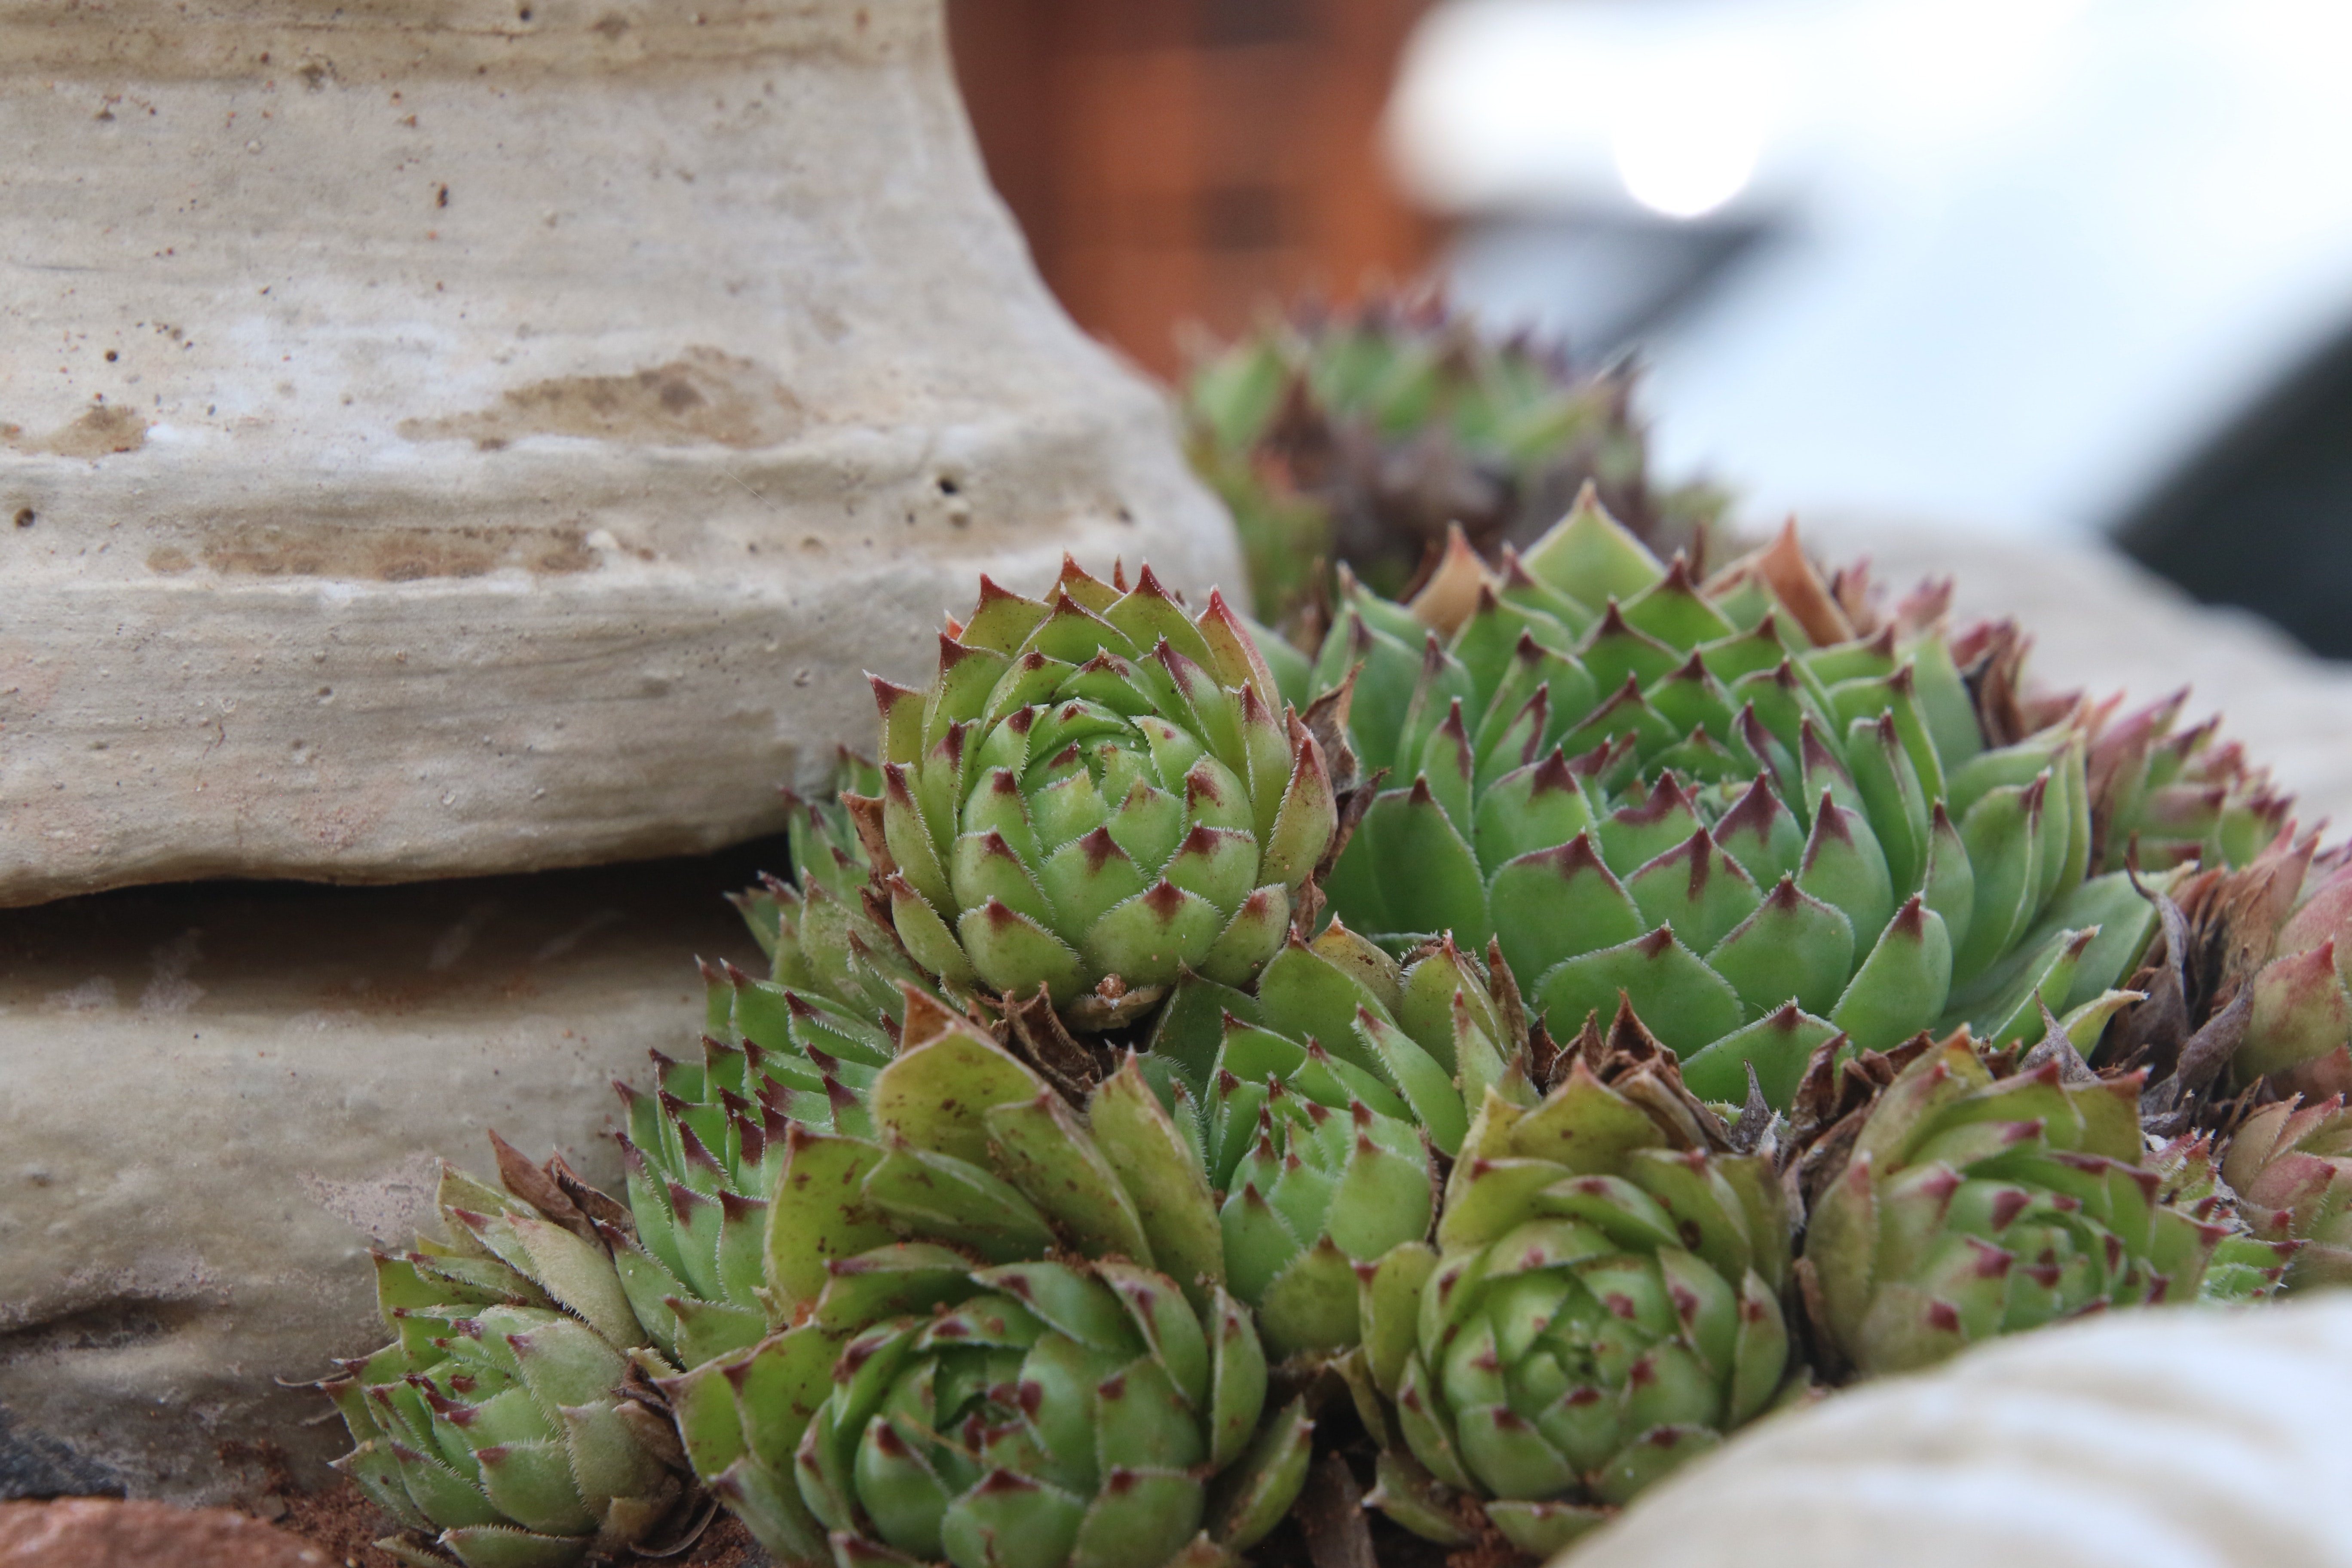
plant, flower, stonecrop family, artichoke